Rape of Belgium

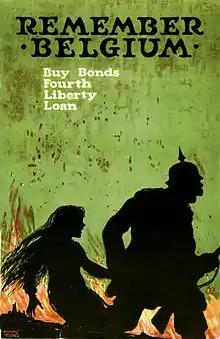
World War I, US propaganda poster

As raw material usually imported from abroad dried up, more firms laid off workers. Unemployment became a major problem and increased reliance on charity distributed by civil institutions and organizations. As many as 650,000 people were unemployed between 1915 and 1918.